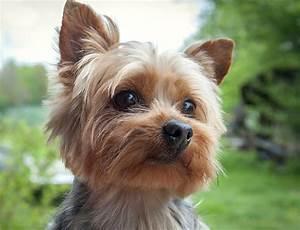
dog